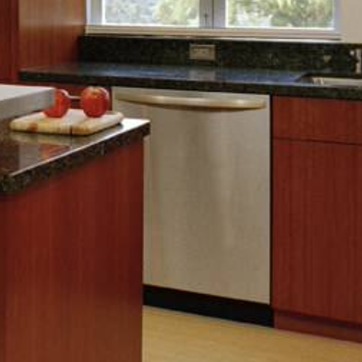
Material: metal